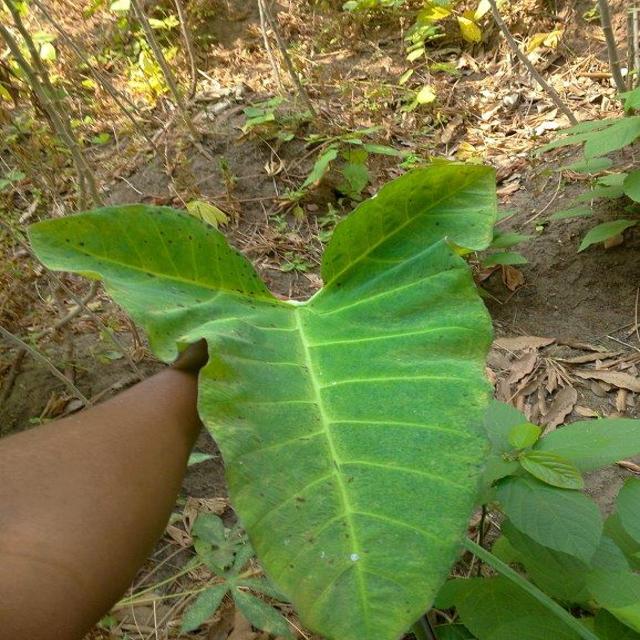
Label: Early_Blight